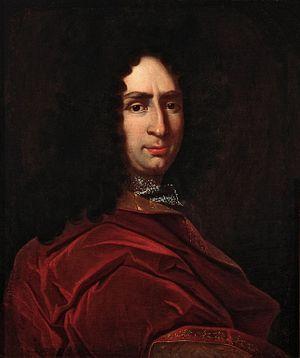
Peinture, Portrait de Jacques-René de Brisay, marquis de Denonville (1637-1710), Anonyme, Huile sur toile, 64.5 x 54.1 cm
Le gouverneur de la Nouvelle-France était nommé par le roi de France pour administrer l'armée et comme chef de la diplomatie dans les colonies de l'Amérique du Nord française, soit le Canada, l'Acadie et la Louisiane, de 1534 à 1763. Le gouverneur représentait la personne du roi ; il était donc le personnage le plus important de la colonie.
Jacques-René de Brisay, marquis de Denonville, né le 10 décembre 1637 et mort le 22 septembre 1710 à Denonville, est un militaire et un administrateur français.
L’expédition de la baie d'Hudson de 1686 est un conflit opposant la France et l’Angleterre dans la baie d’Hudson et qui a pour cause principale le contrôle du lucratif commerce des fourrures. Elle désigne une expédition menée par la Nouvelle-France contre les postes de traite de la compagnie de la baie d'Hudson dans la partie sud de la baie d'Hudson. Dirigée par Pierre de Troyes, sur ordre du gouverneur de la Nouvelle-France, l’expédition permet de capturer les postes de Moose Factory, Rupert House, Fort Albany ainsi que le Craven, navire de la Compagnie de la Baie d’Hudson. C’est aussi une mission d’exploration car elle traverse des territoires inconnus. Le conflit de la baie d’Hudson est un épisode qui précède de quelques mois de le déclenchement de la guerre de Neuf Ans entre la France et l'Angleterre. Un des lieutenants du chevalier de Troyes, Pierre Le Moyne d'Iberville, entreprit d’autres expéditions qui culminèrent lors de la victoire navale de 1697. A la fin de la guerre, la Nouvelle-France contrôlait tous les ports de la compagnie sauf un.